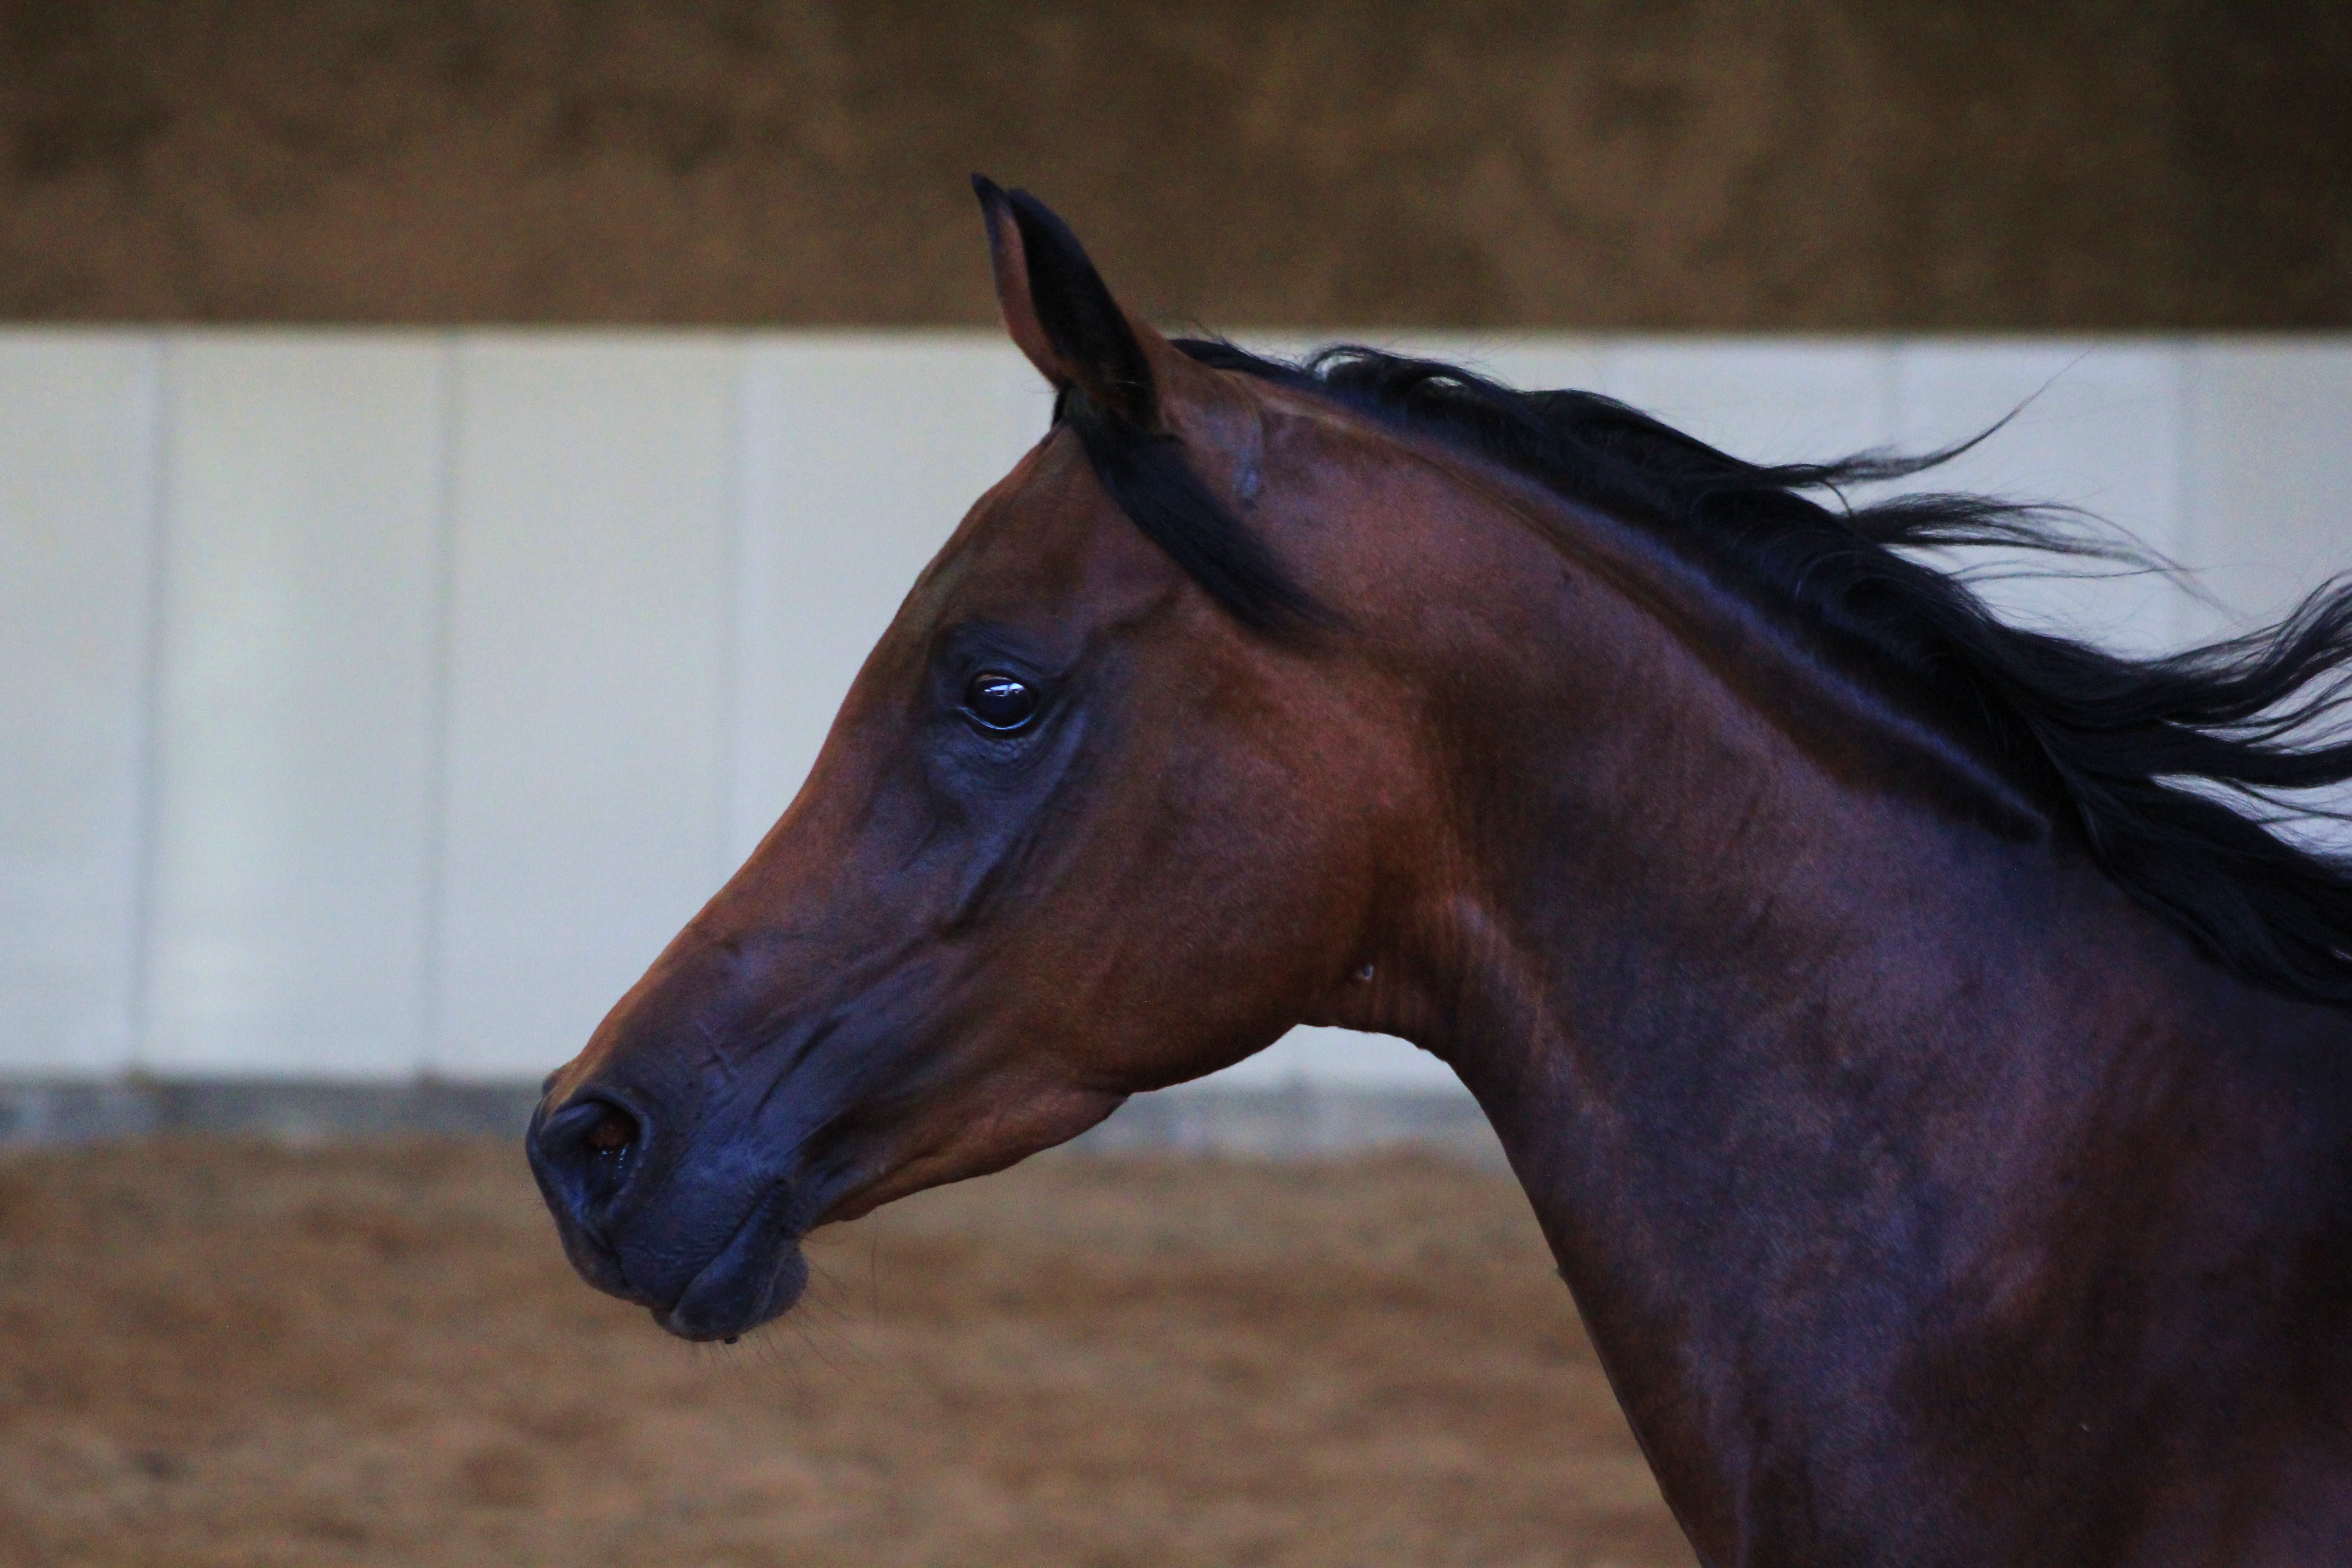
horse, rein, mammal, stallion, mane, ride, fauna, bridle, stall, vertebrate, mare, foal, horse head, nostrils, animal portrait, colt, arabian horse, halter, thoroughbred arabian, pferdeportrait, arabs, horse like mammal, mustang horse